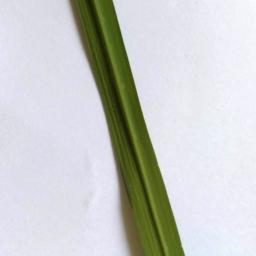
Label: Rice___Healthy